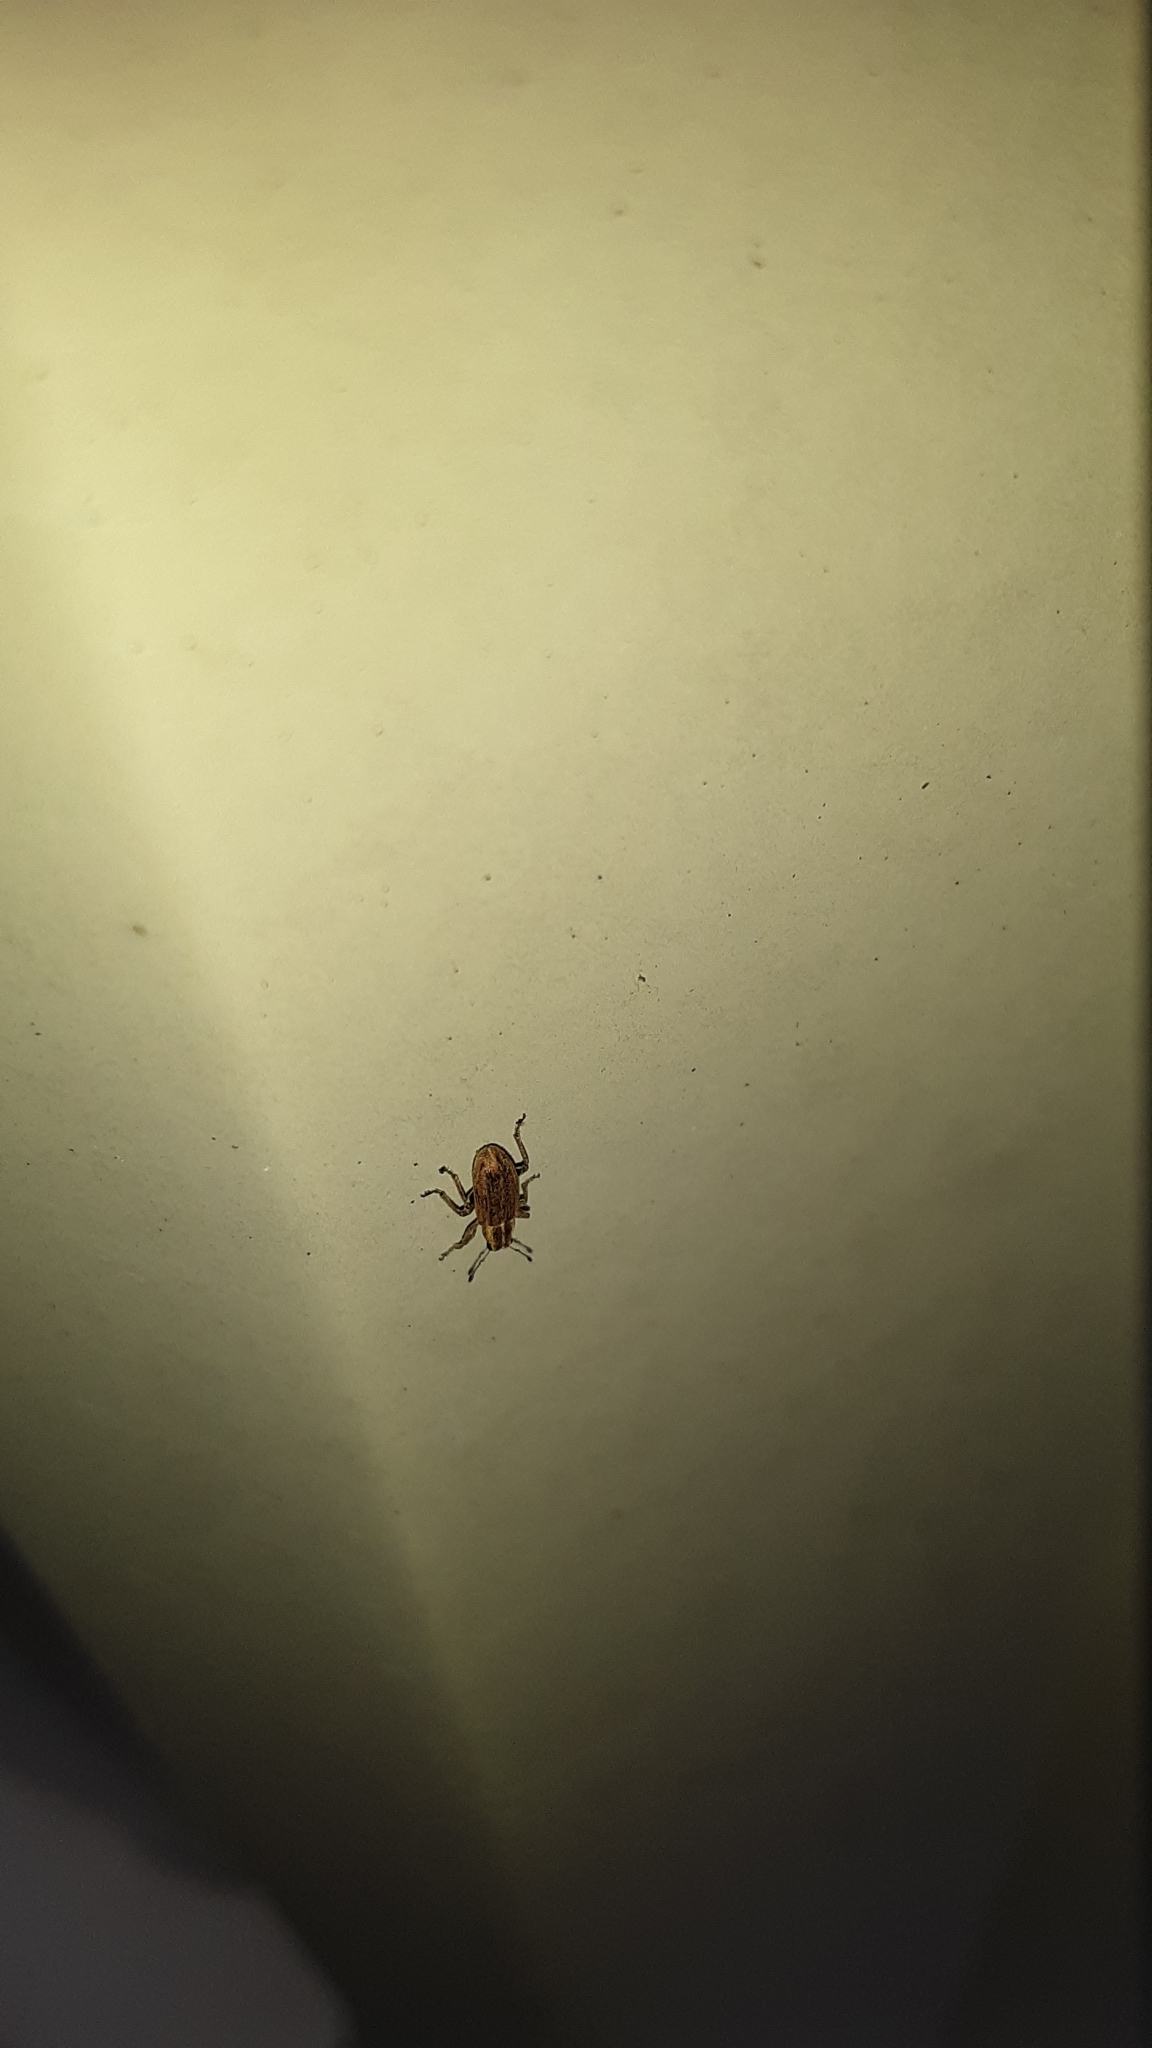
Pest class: pea_leaf_weevil